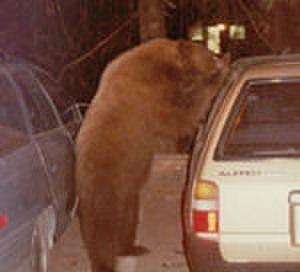
Le parc national de Yosemite est un parc national américain situé dans les montagnes de la Sierra Nevada, dans l'est de la Californie. Avec une superficie totale de 3 081 km², il est le troisième plus grand parc de Californie. Classé parc national le 1ᵉʳ octobre 1890, le Yosemite est le deuxième plus ancien de l’histoire américaine, après celui de Yellowstone. Plus de 3,5 millions de touristes le fréquentent chaque année avec un record de 5 millions en 2016, ce qui en fait, avec le Grand Canyon et les Great Smoky Mountains, l’un des sites naturels les plus visités du pays. Ses chutes d’eau et ses dômes granitiques spectaculaires attirent chaque année des milliers de randonneurs et de grimpeurs venant du monde entier. Le Yosemite est un parc de haute montagne dont la diversité naturelle et paysagère a été reconnue patrimoine mondial par l’UNESCO en 1984. Mais l’intense fréquentation touristique, au printemps et en été, pose des problèmes environnementaux dans la vallée de Yosemite.